Große Berliner Kunstausstellung

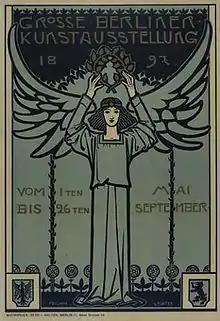
Advertising Poster Great Berlin Art Exhibition 1897 by Melchior Lechter, Symbolism

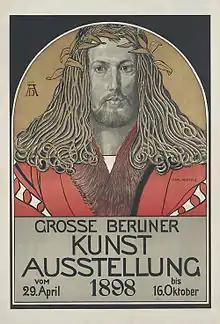
Advertising poster Great Berlin Art Exhibition 1898 by Karl Ferdinand Klimsch, after the self-portrait by Albrecht Dürer

In 1919, at the beginning of the Weimar Republic, the exhibition was held under the name "Kunstausstellung Berlin" in the newly renovated Glaspalast (Glaspalast) in the Landesausstellungpark, as it was in 1920, but in 1921 it was again called the Große Berliner Kunstausstellung. The exhibition was now sponsored by the government of the new republic and had been reorganised. The Association of Berlin Artists (Verein Berliner Künstler), Berliner Secession, Freie Secession and the Novembergruppe were represented, but separately, each with its own jury and its own rooms.